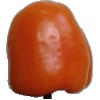
Label: orange_pepper